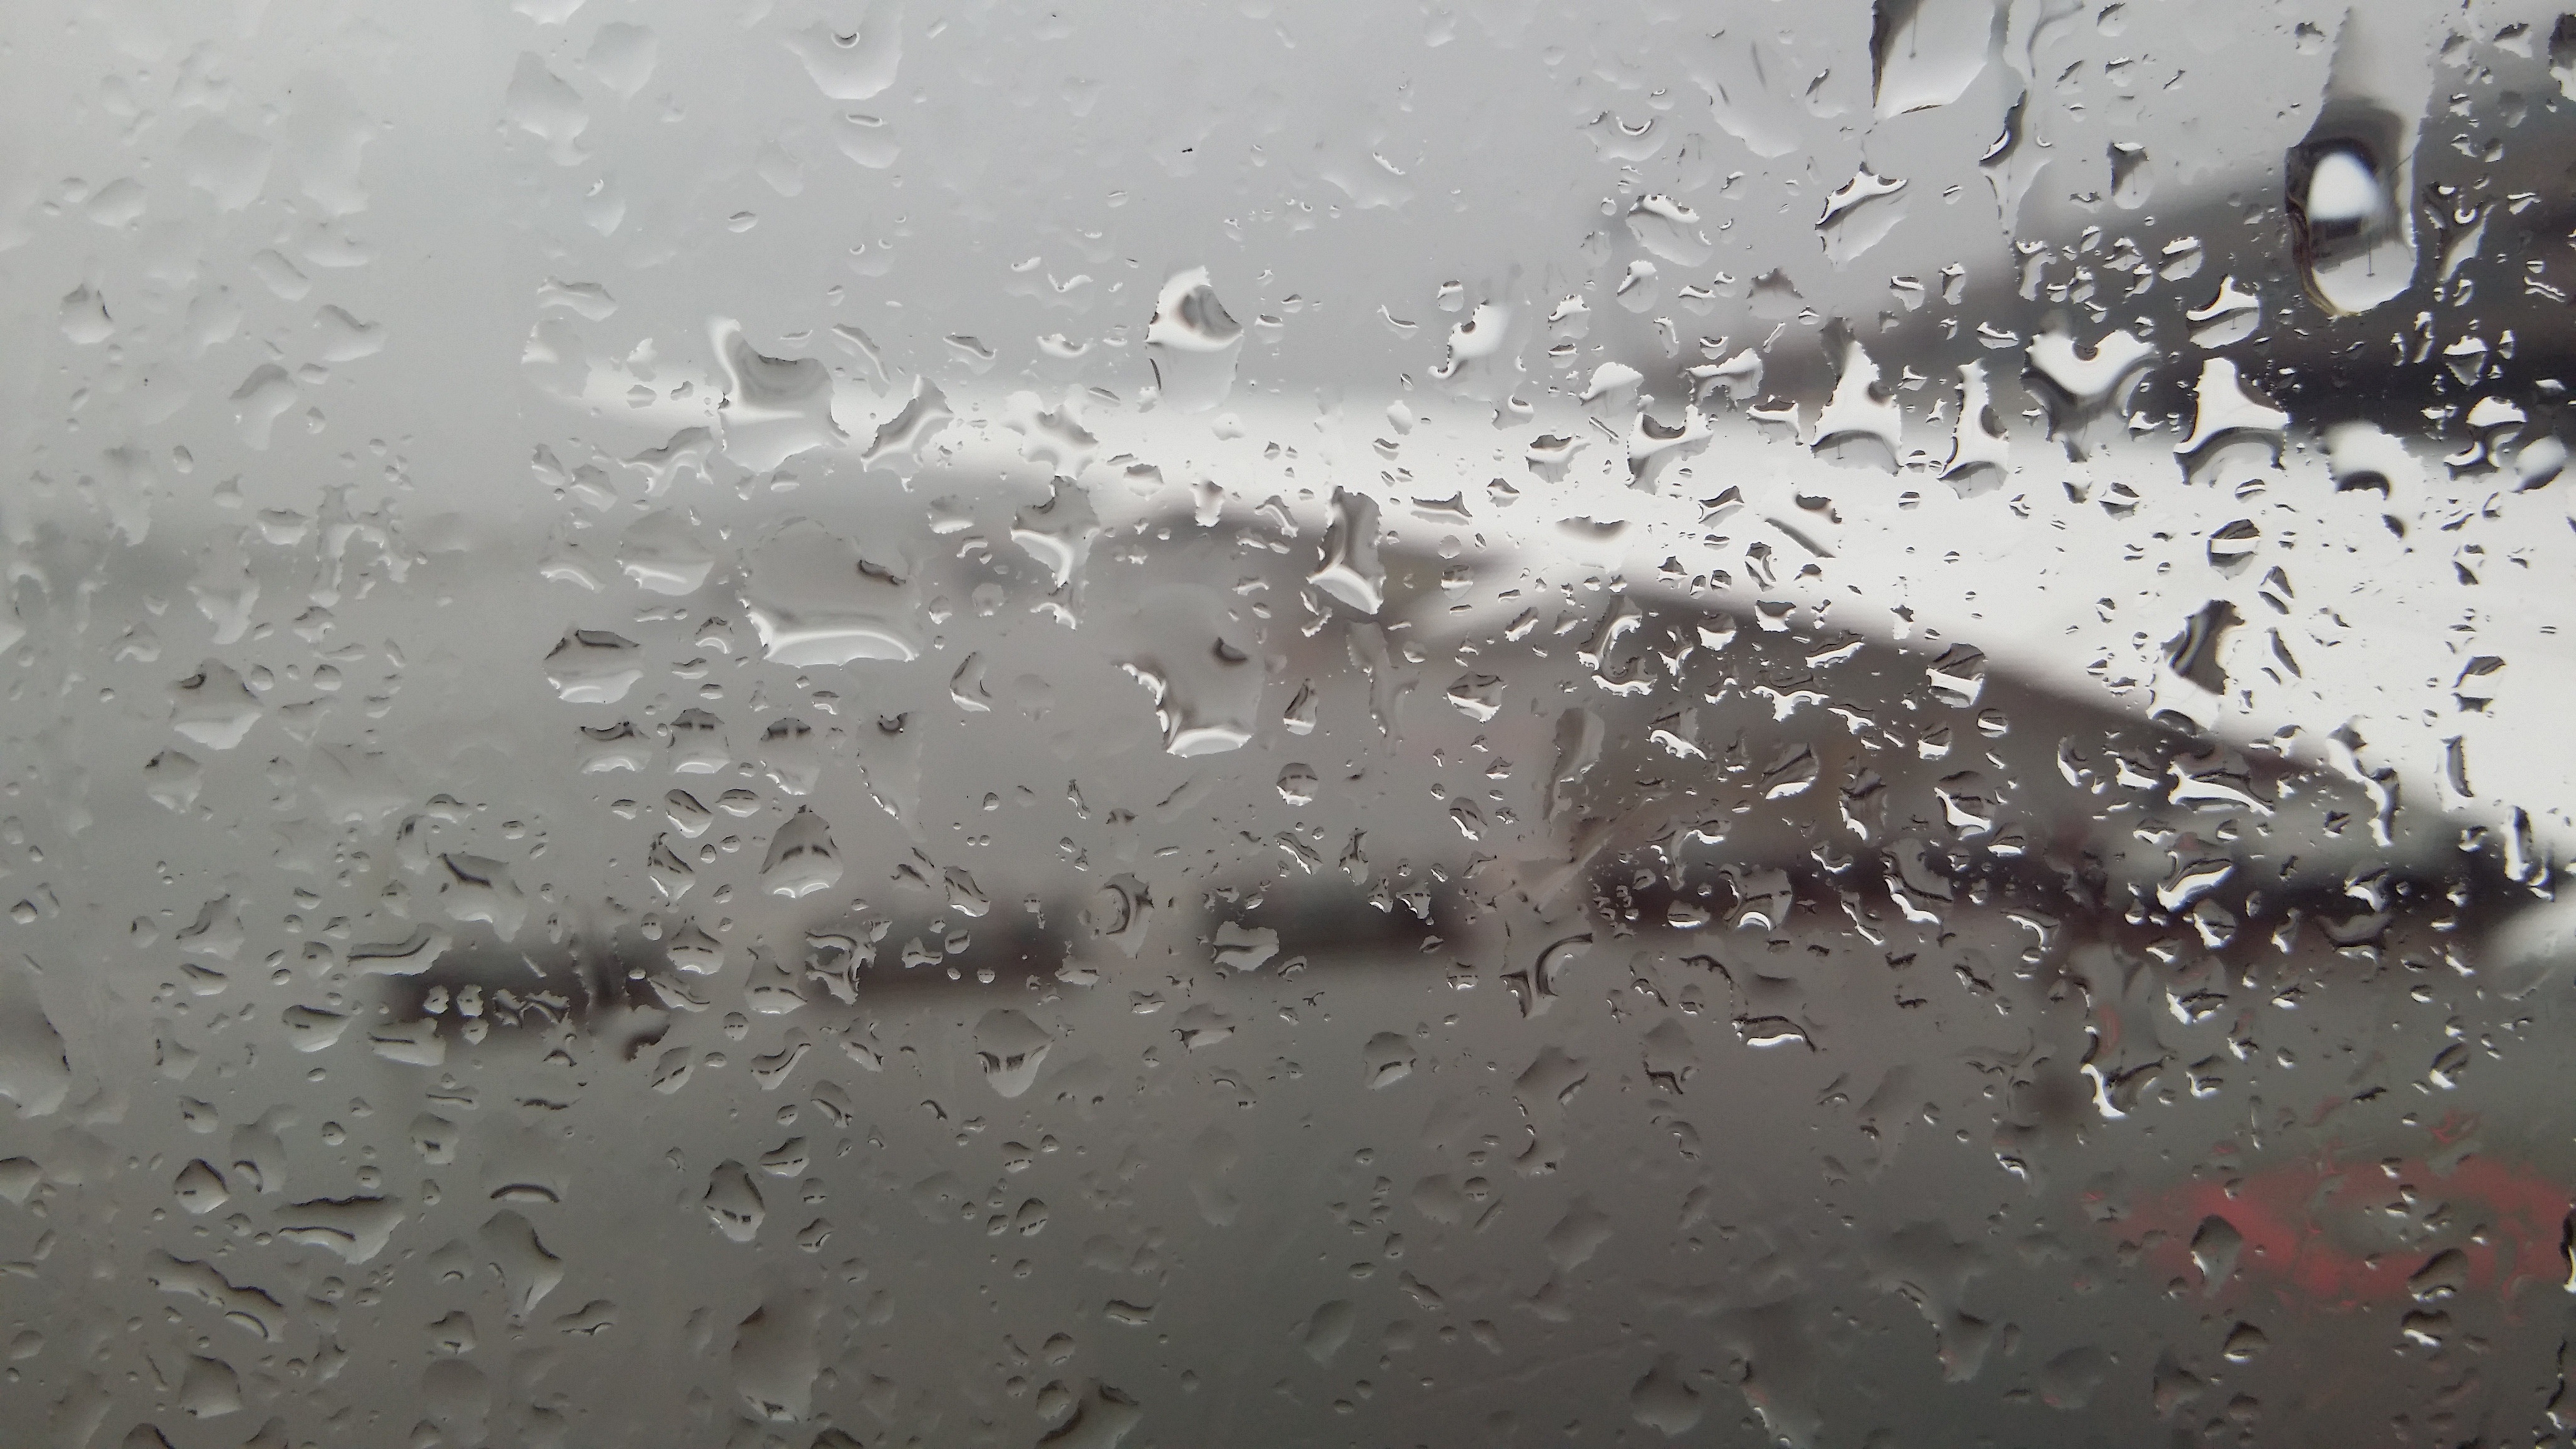
water, snow, winter, drop, rain, frost, airport, plane, ice, weather, season, non, freezing, rain and snow mixed